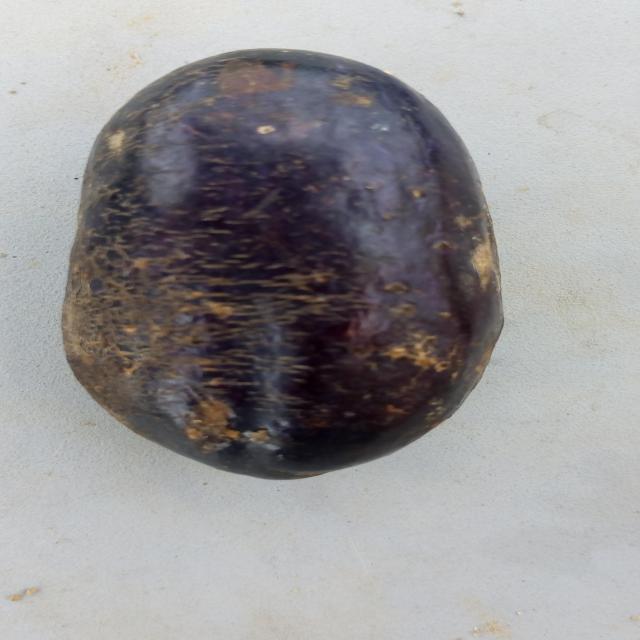
Plum grade: spotted